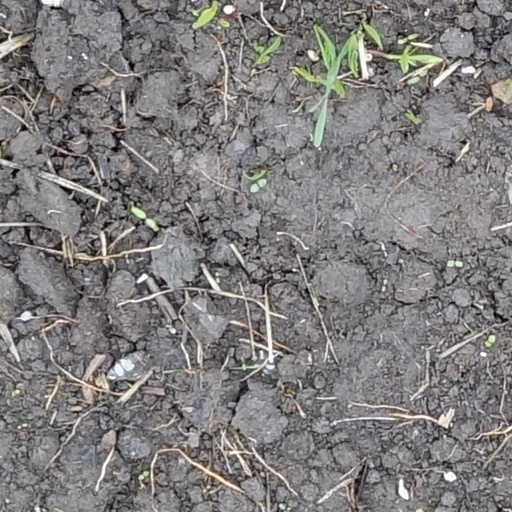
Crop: wheat